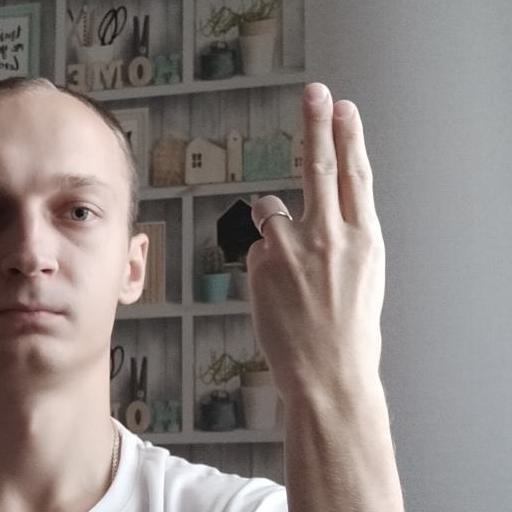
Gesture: two_up_inverted